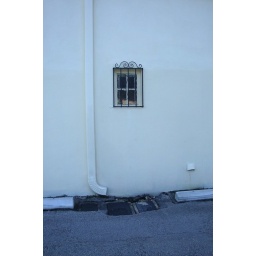
A tiny window behind a commercial building in my neighborhood.